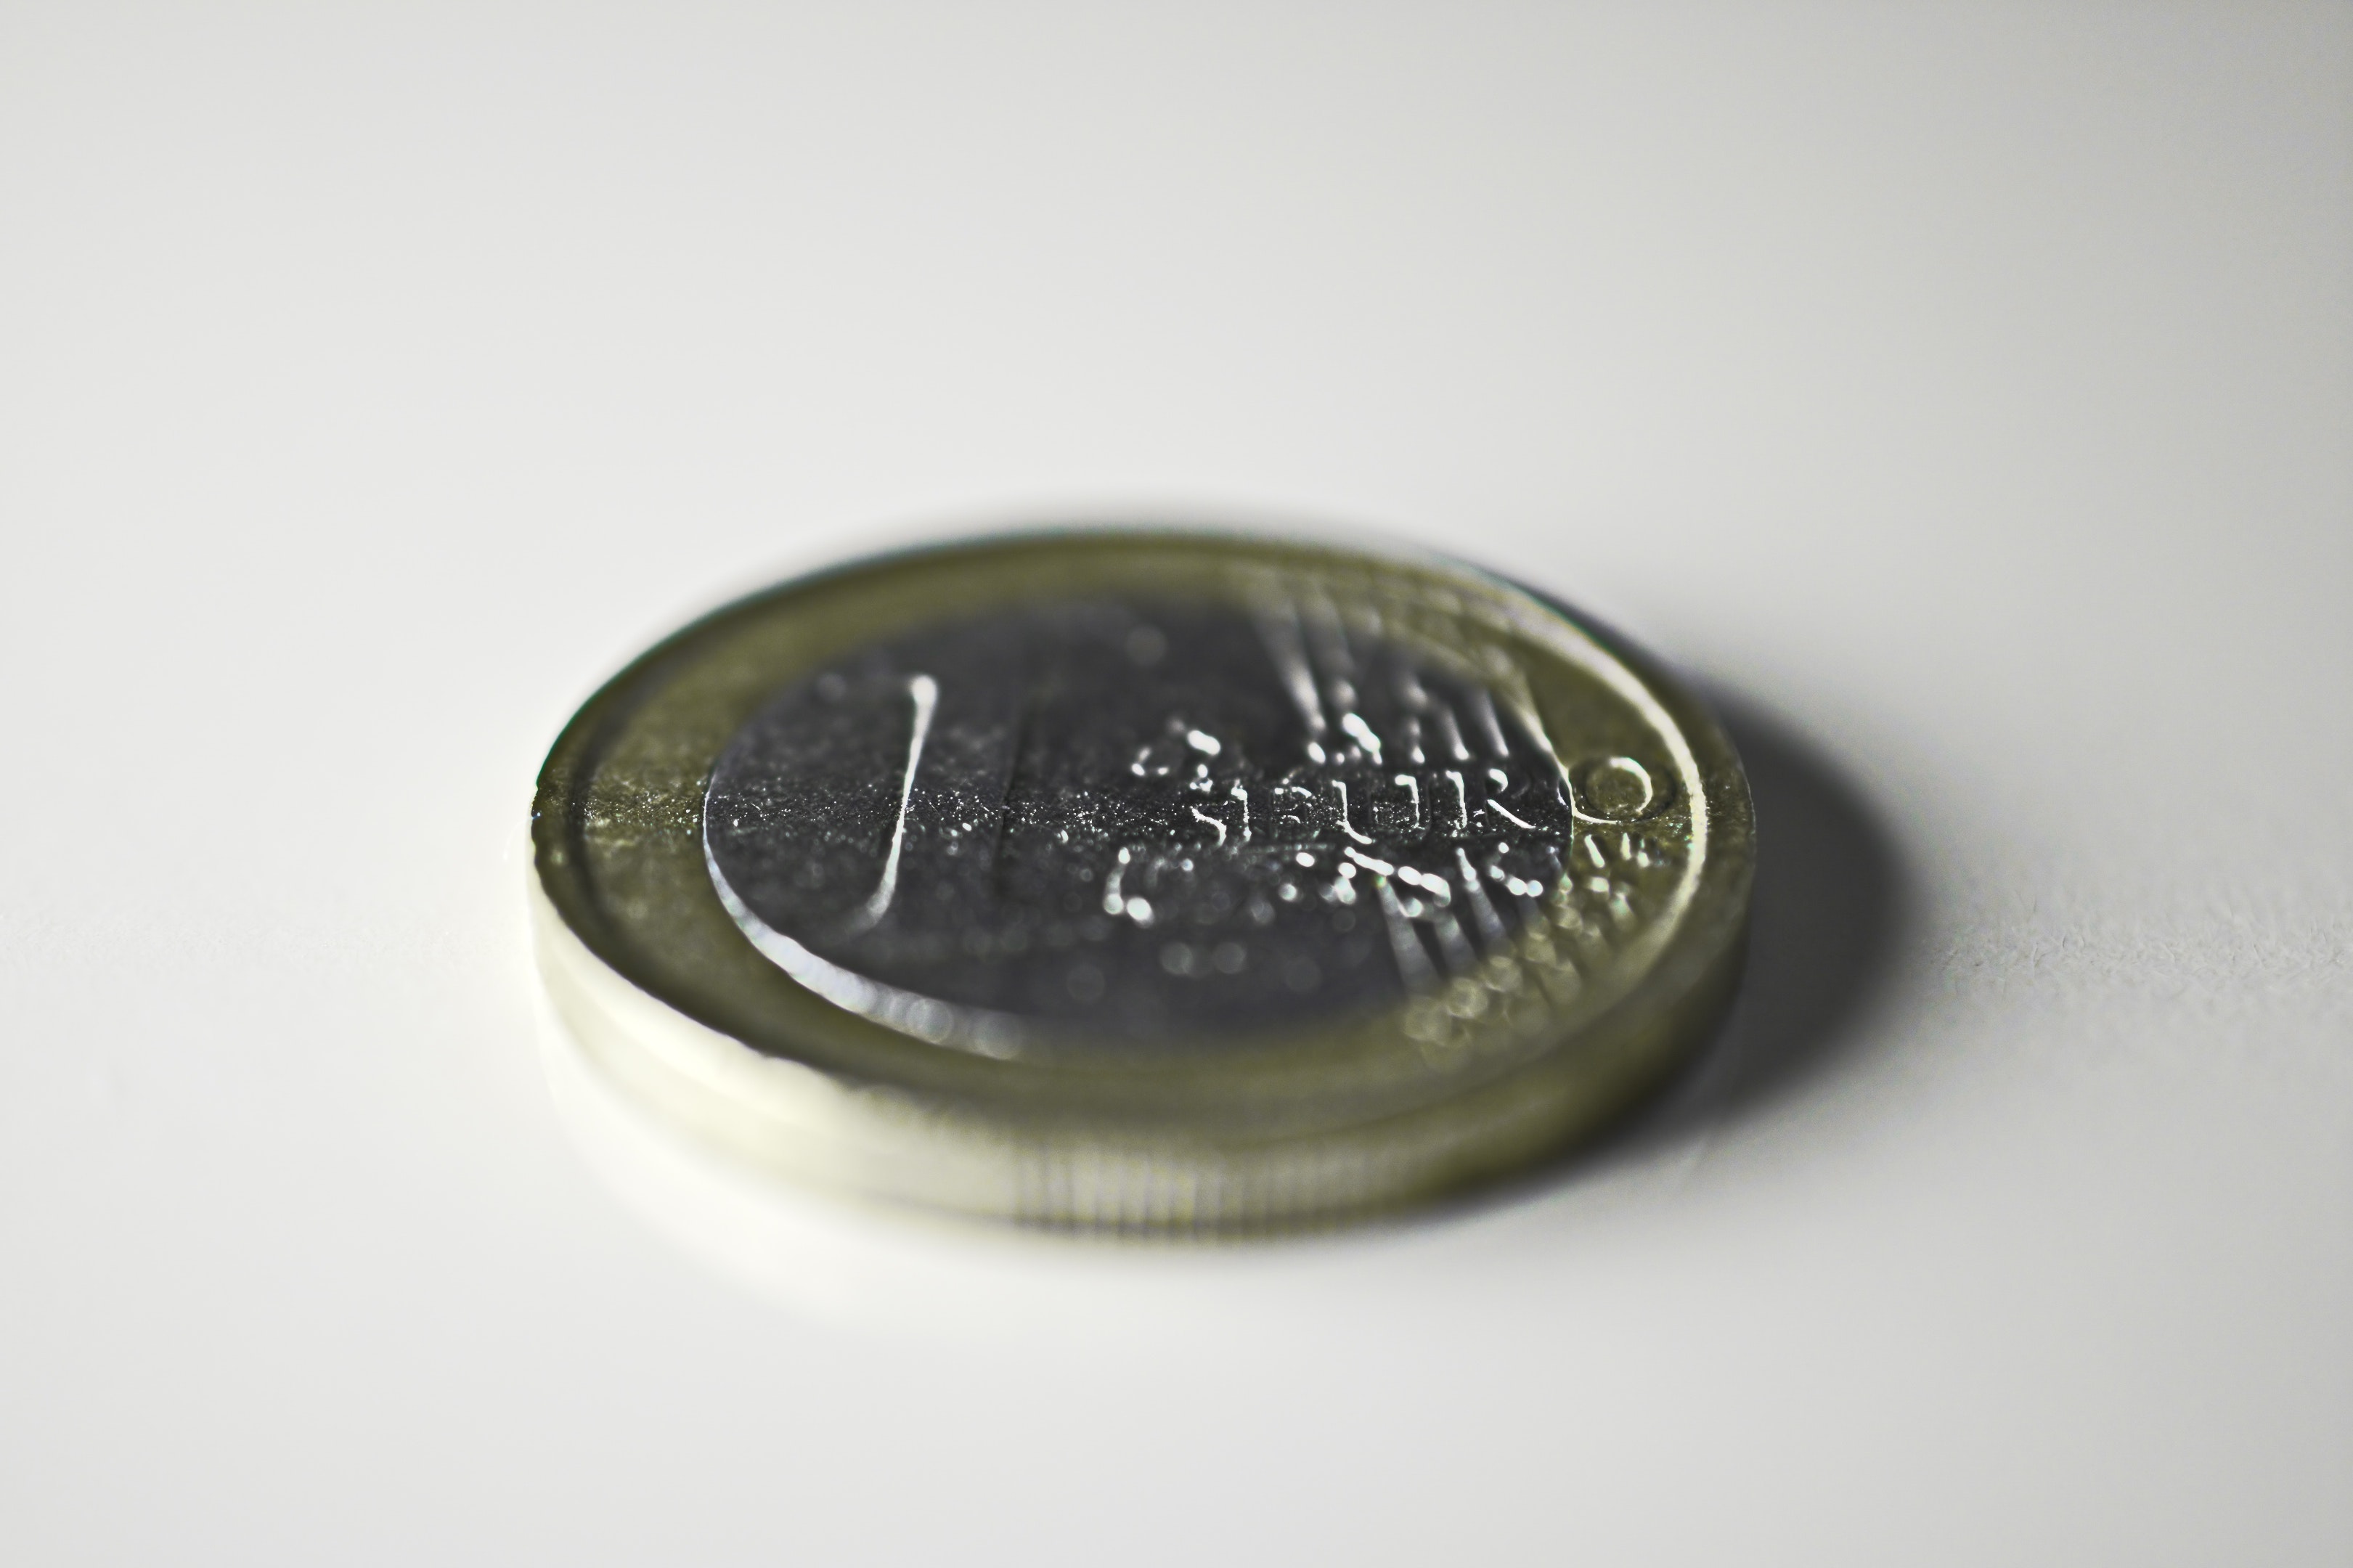
coin, metal, currency, money, close up, nickel, silver, photography, macro photography, circle